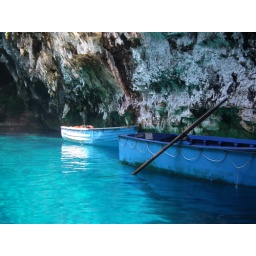
Beautiful blue water in this cave